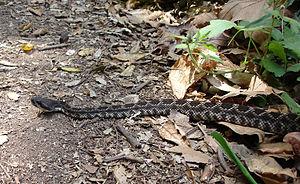
Crotalus oreganus, Le Crotale de l'Ouest, est une espèce de serpents de la famille des Viperidae.